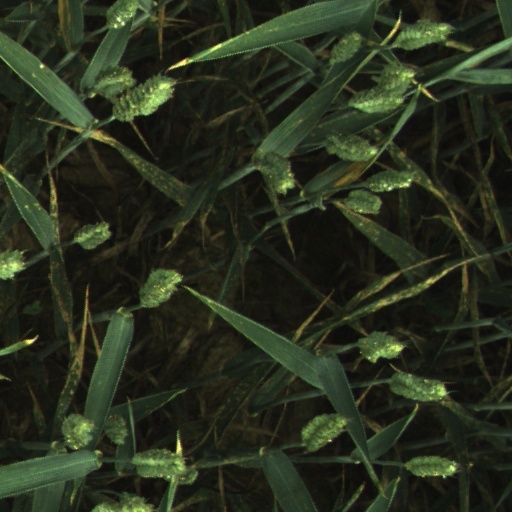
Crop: wheat